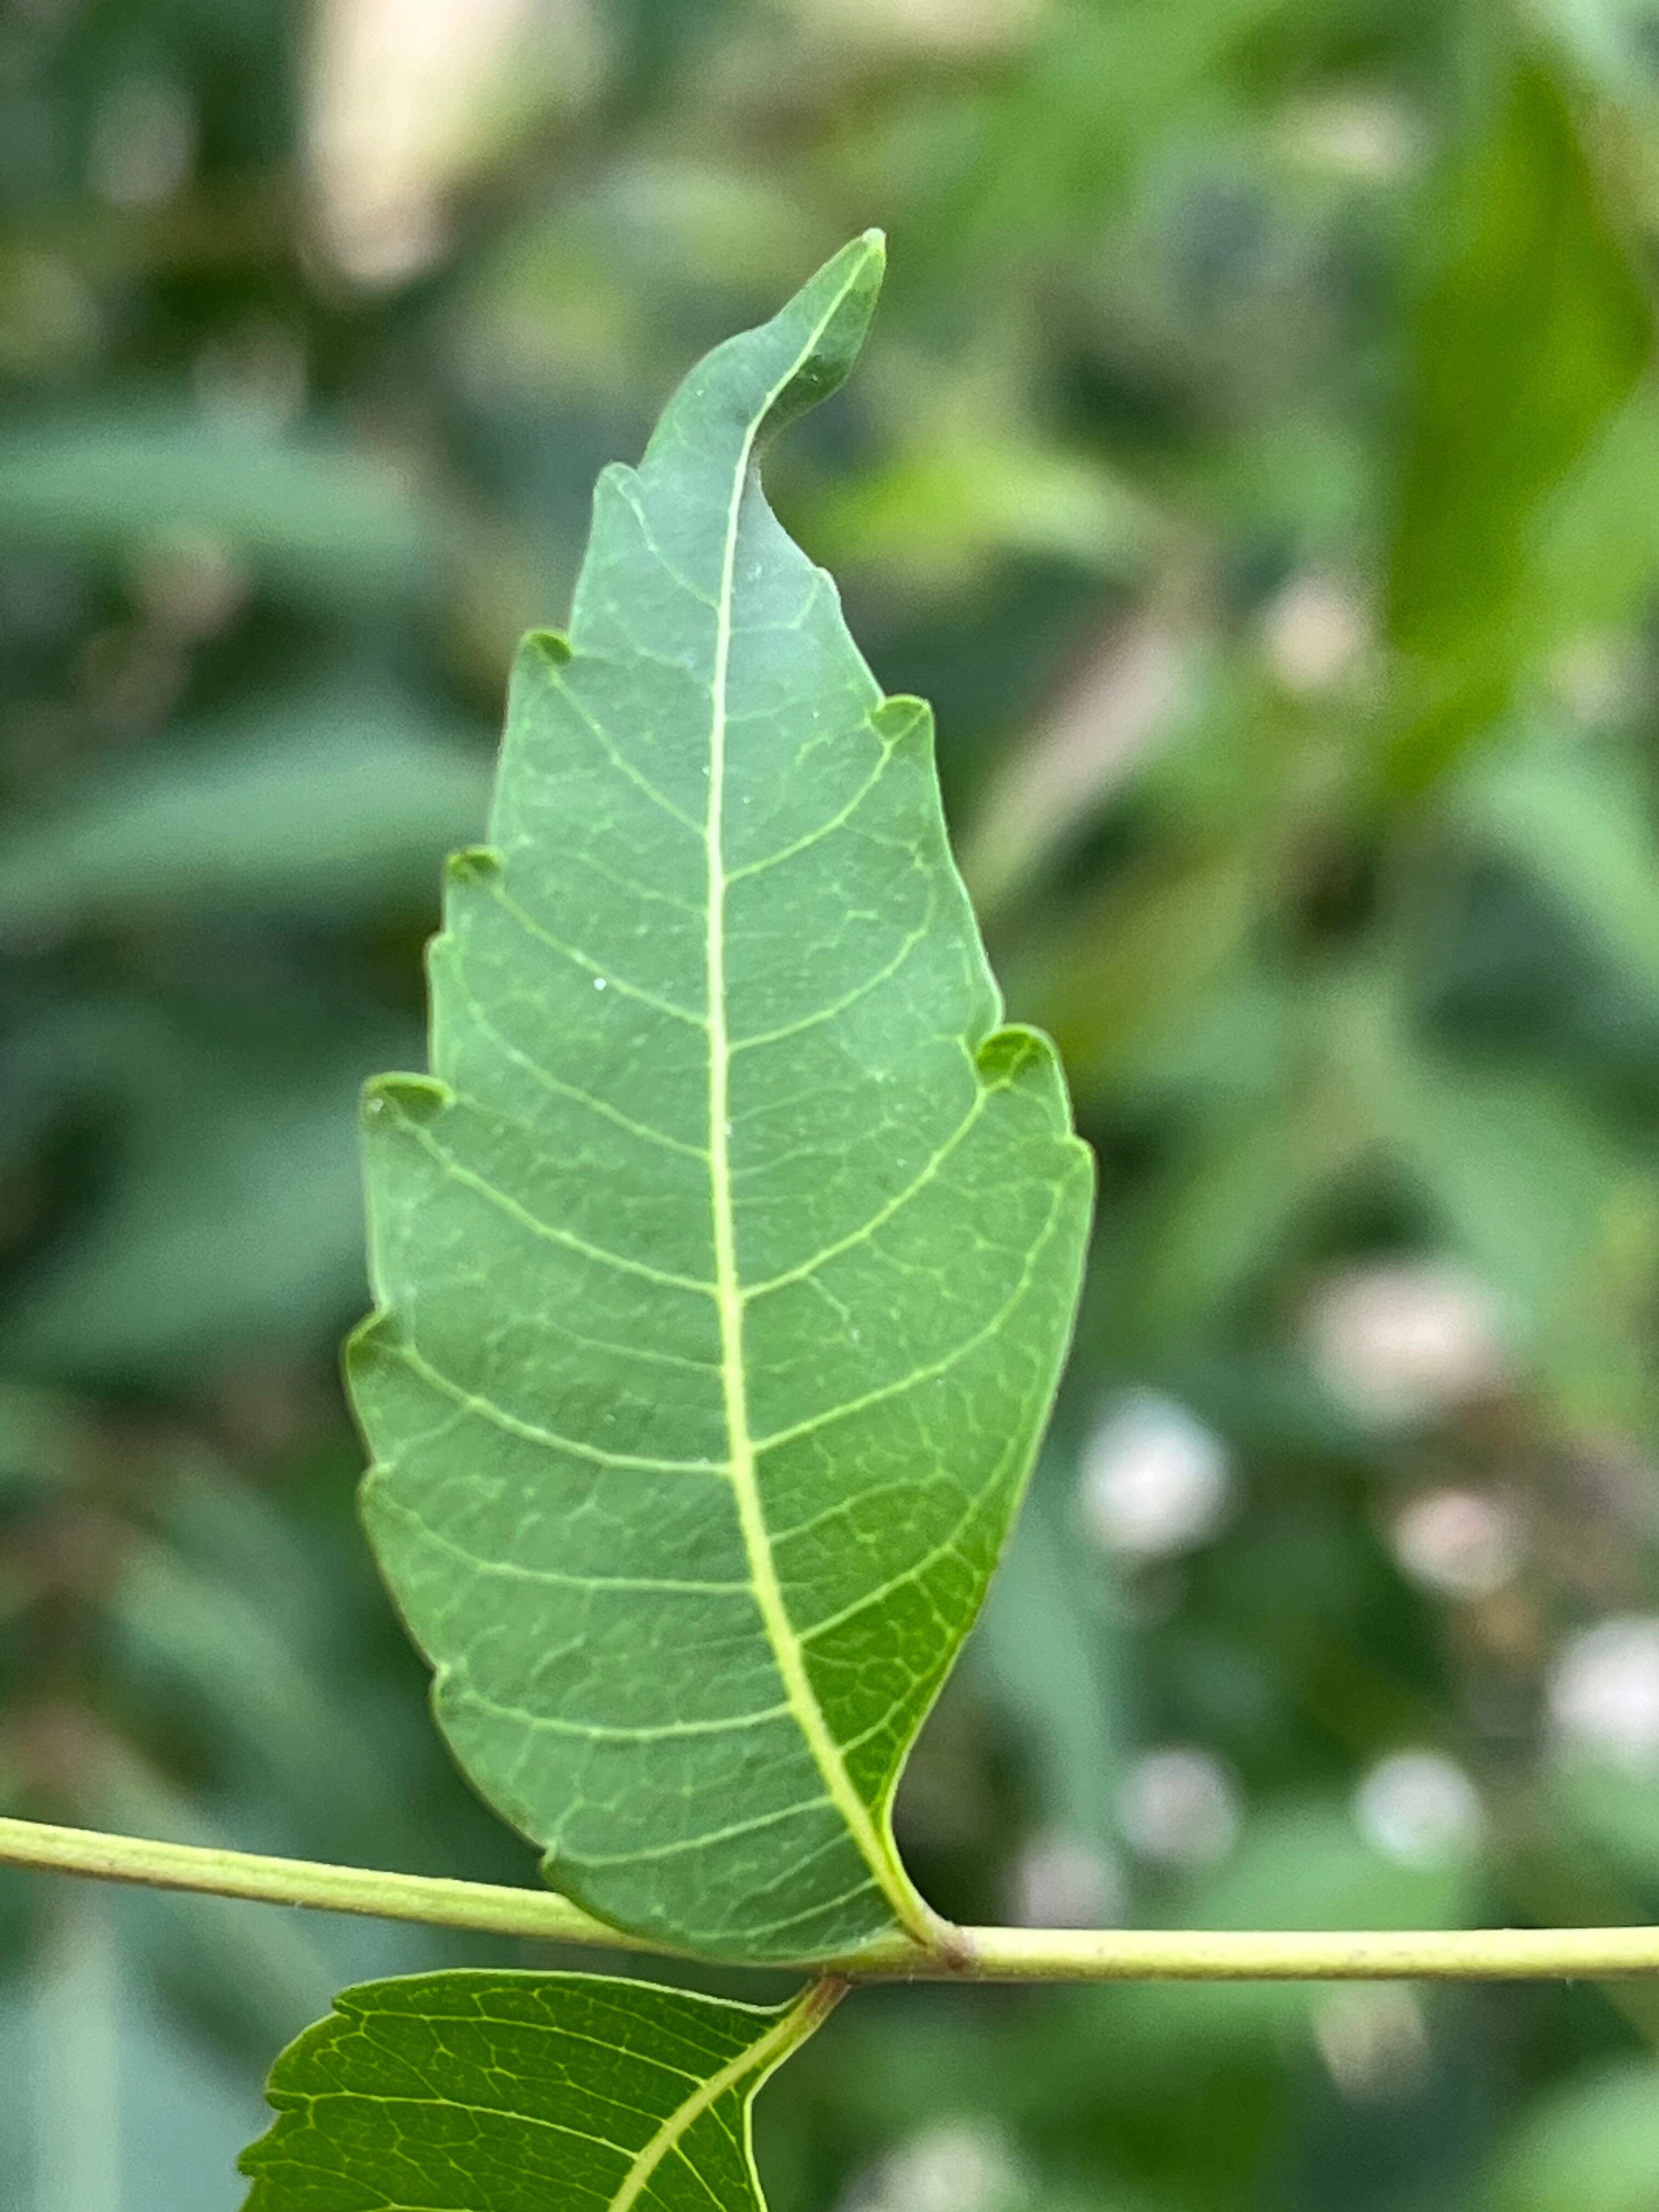
Plant species: azadirachta-indica